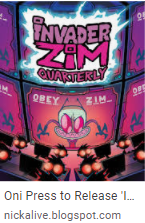
Portrait style: Cartoon Portrait